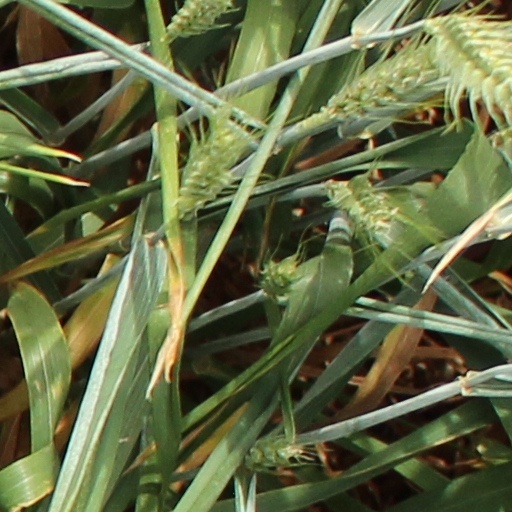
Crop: wheat